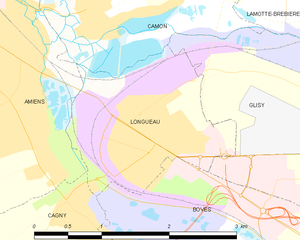
Carte des communes françaises Longueau